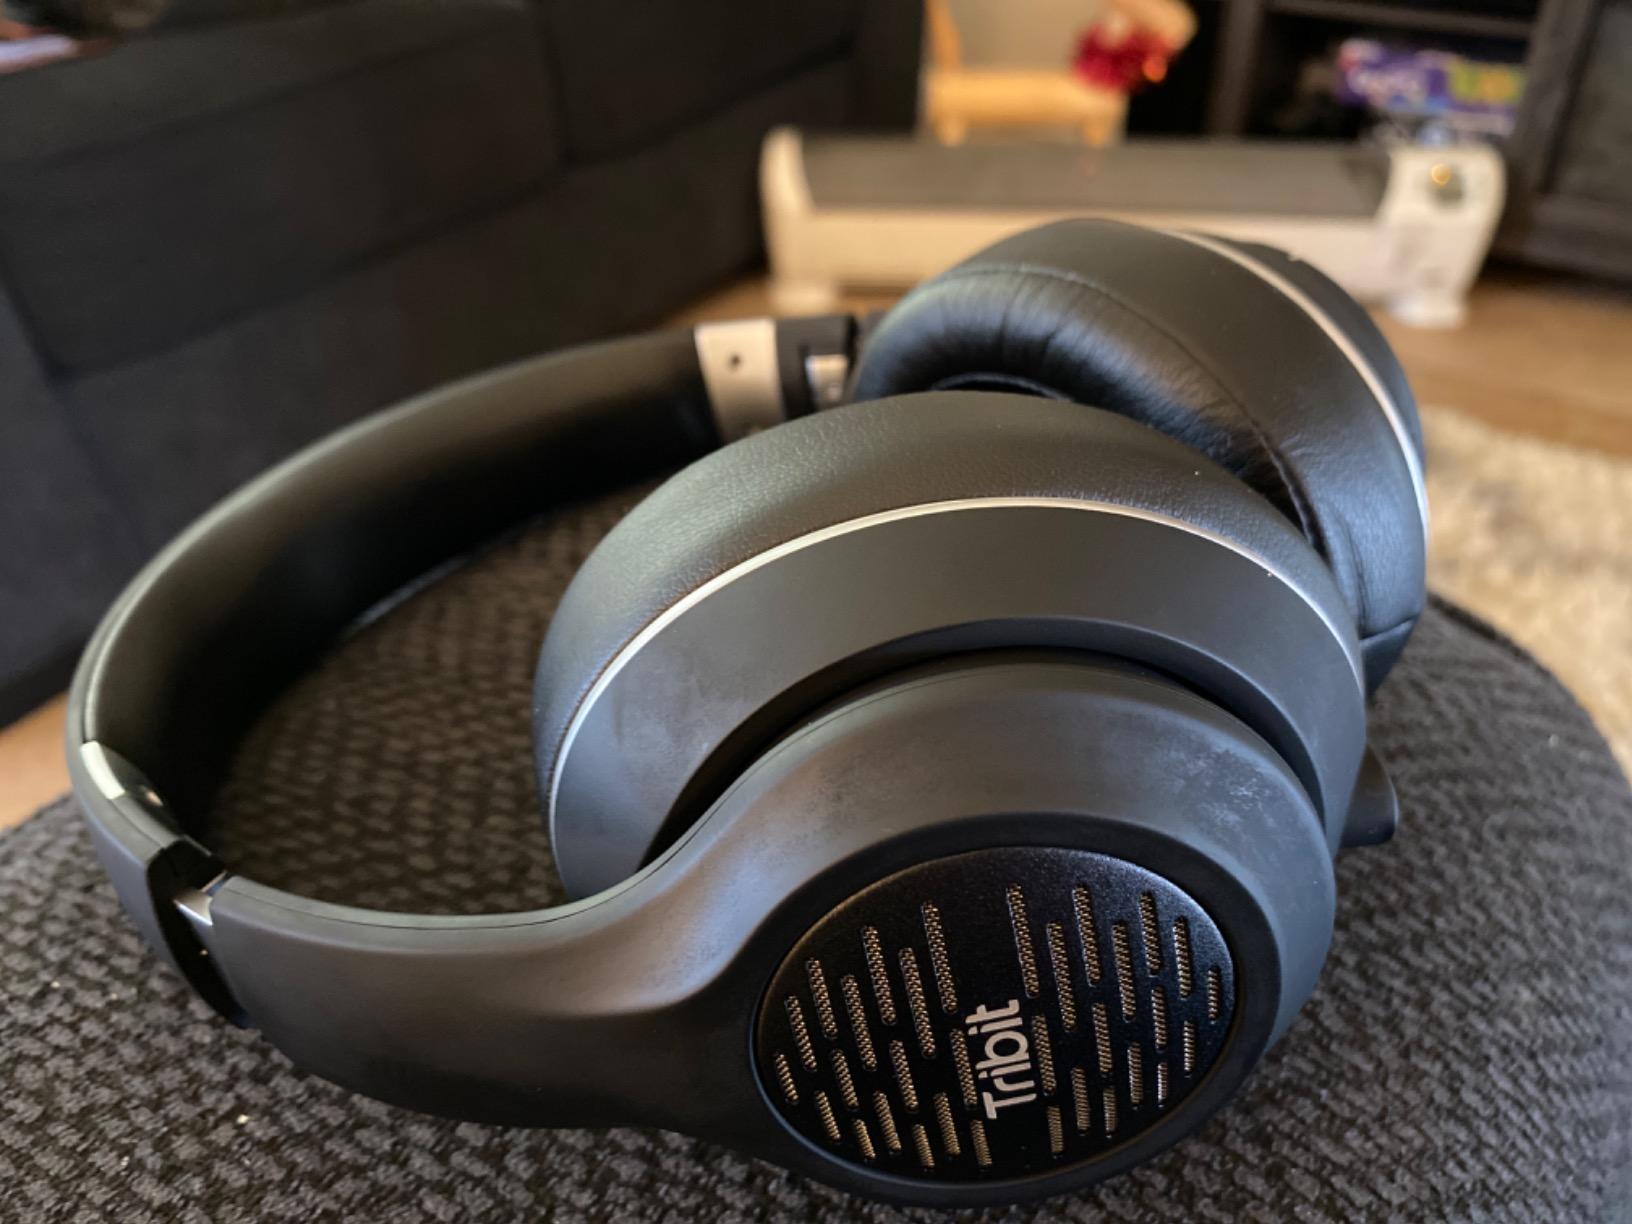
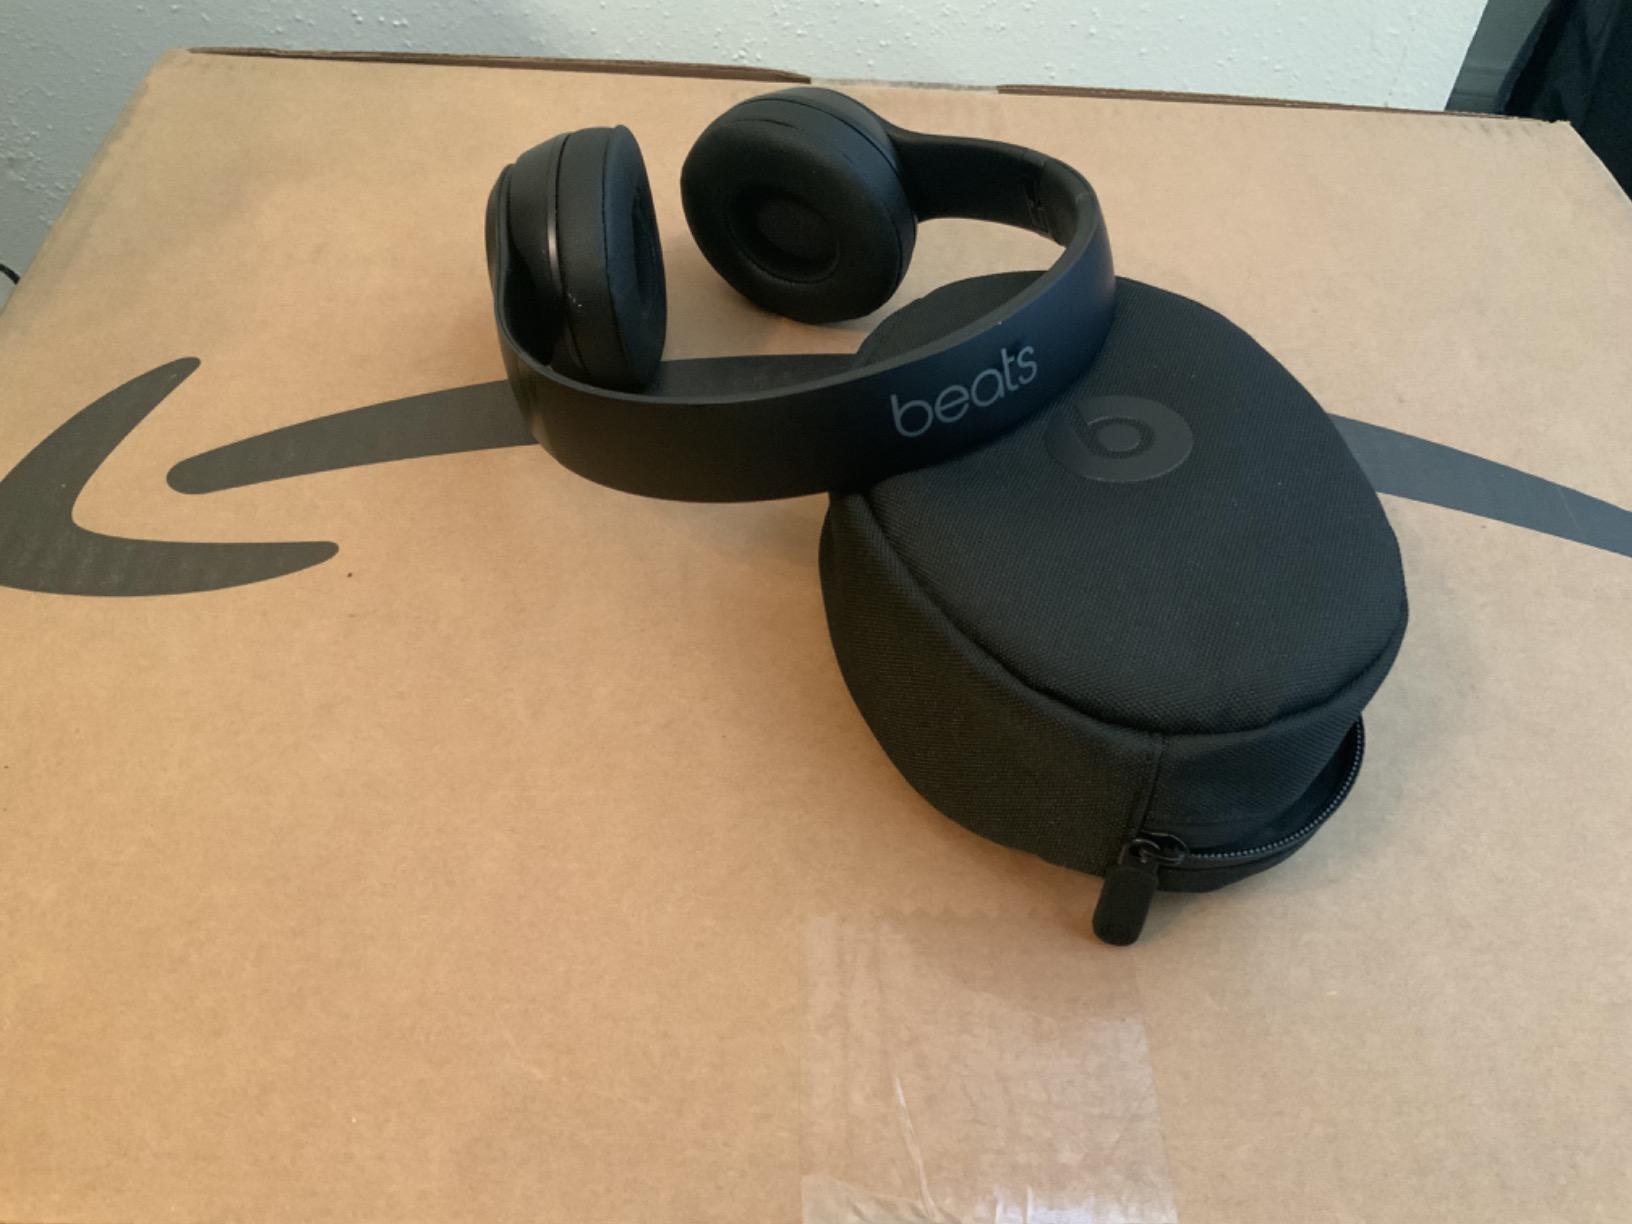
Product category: headphones
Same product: no